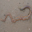
Label: worm